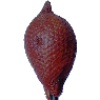
Label: salak